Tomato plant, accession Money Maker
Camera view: bottom (45 deg); turntable rotation: 240 degrees
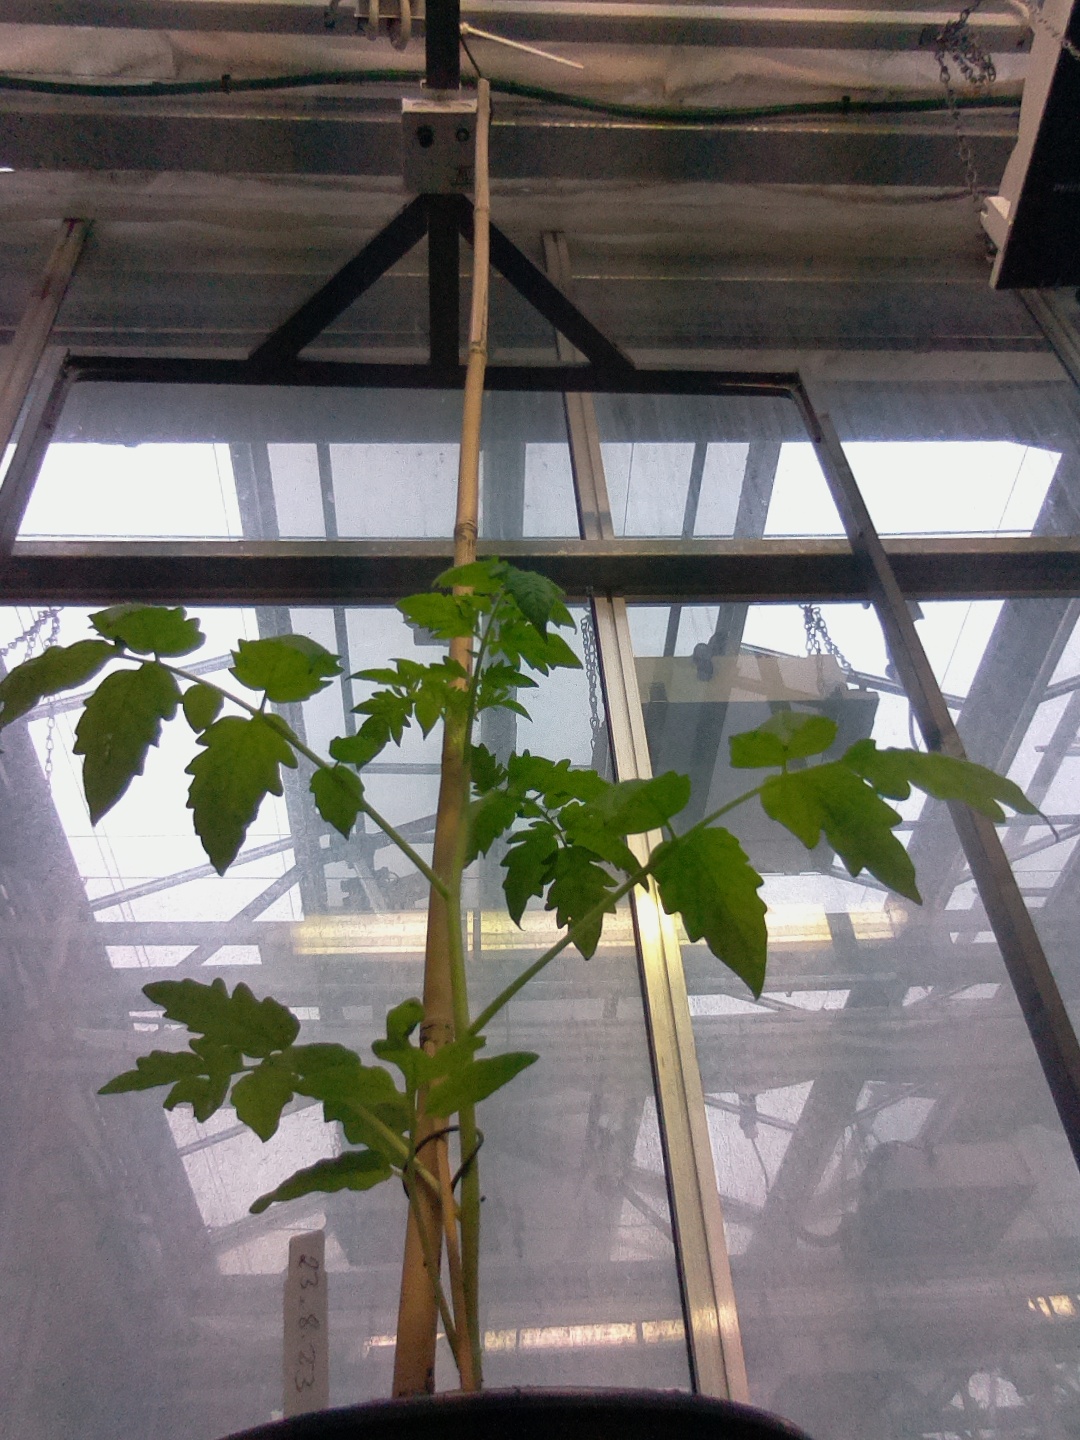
BBCH growth stage 14: 8 of true leaves visible